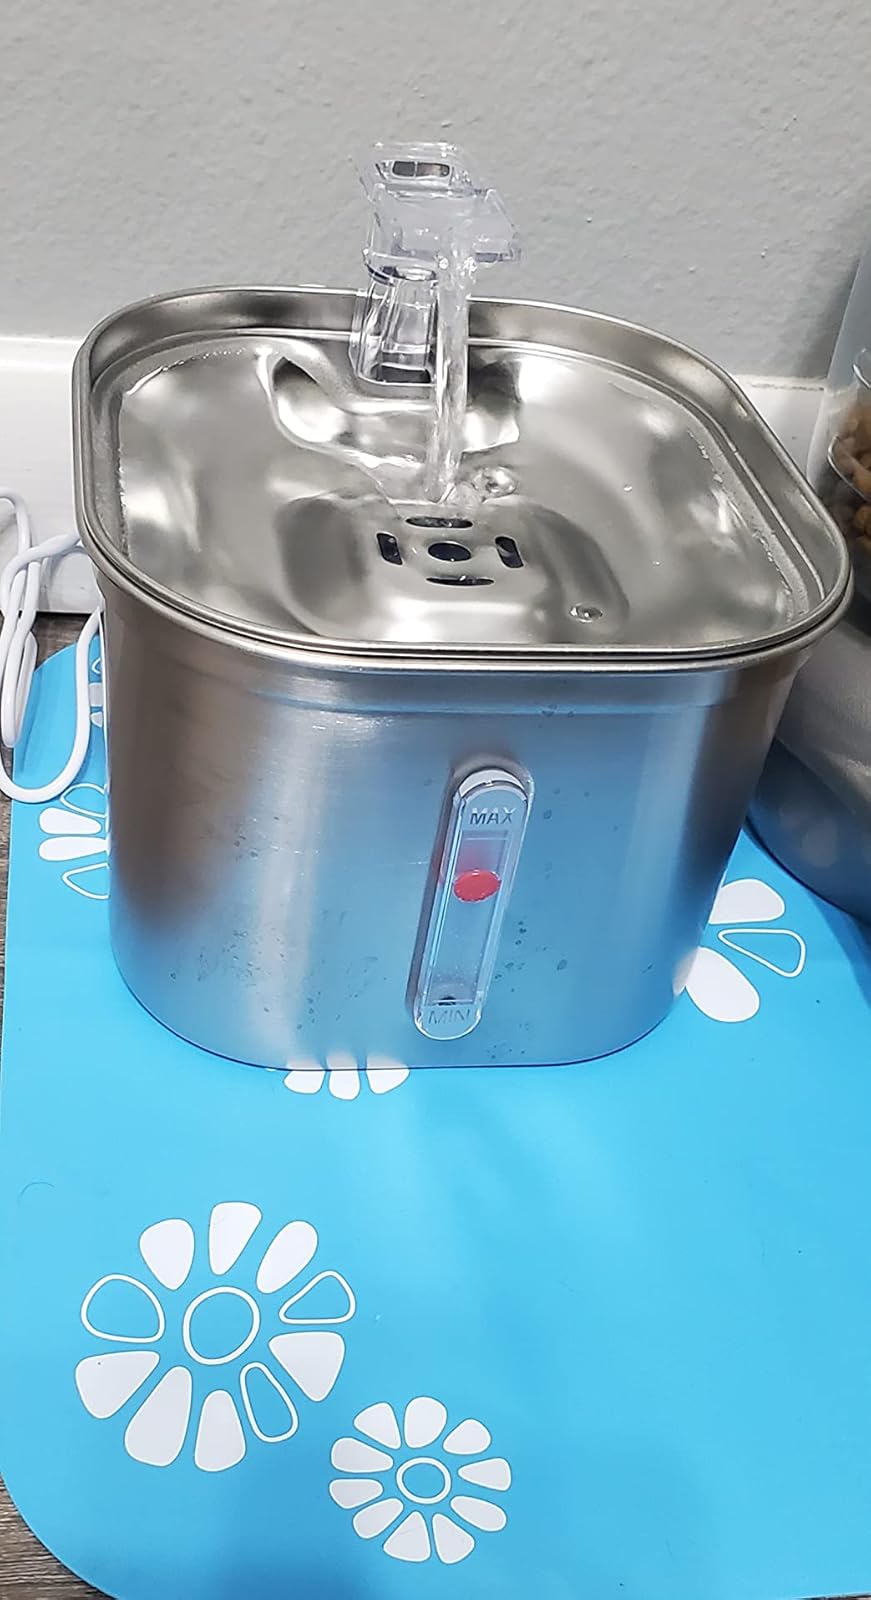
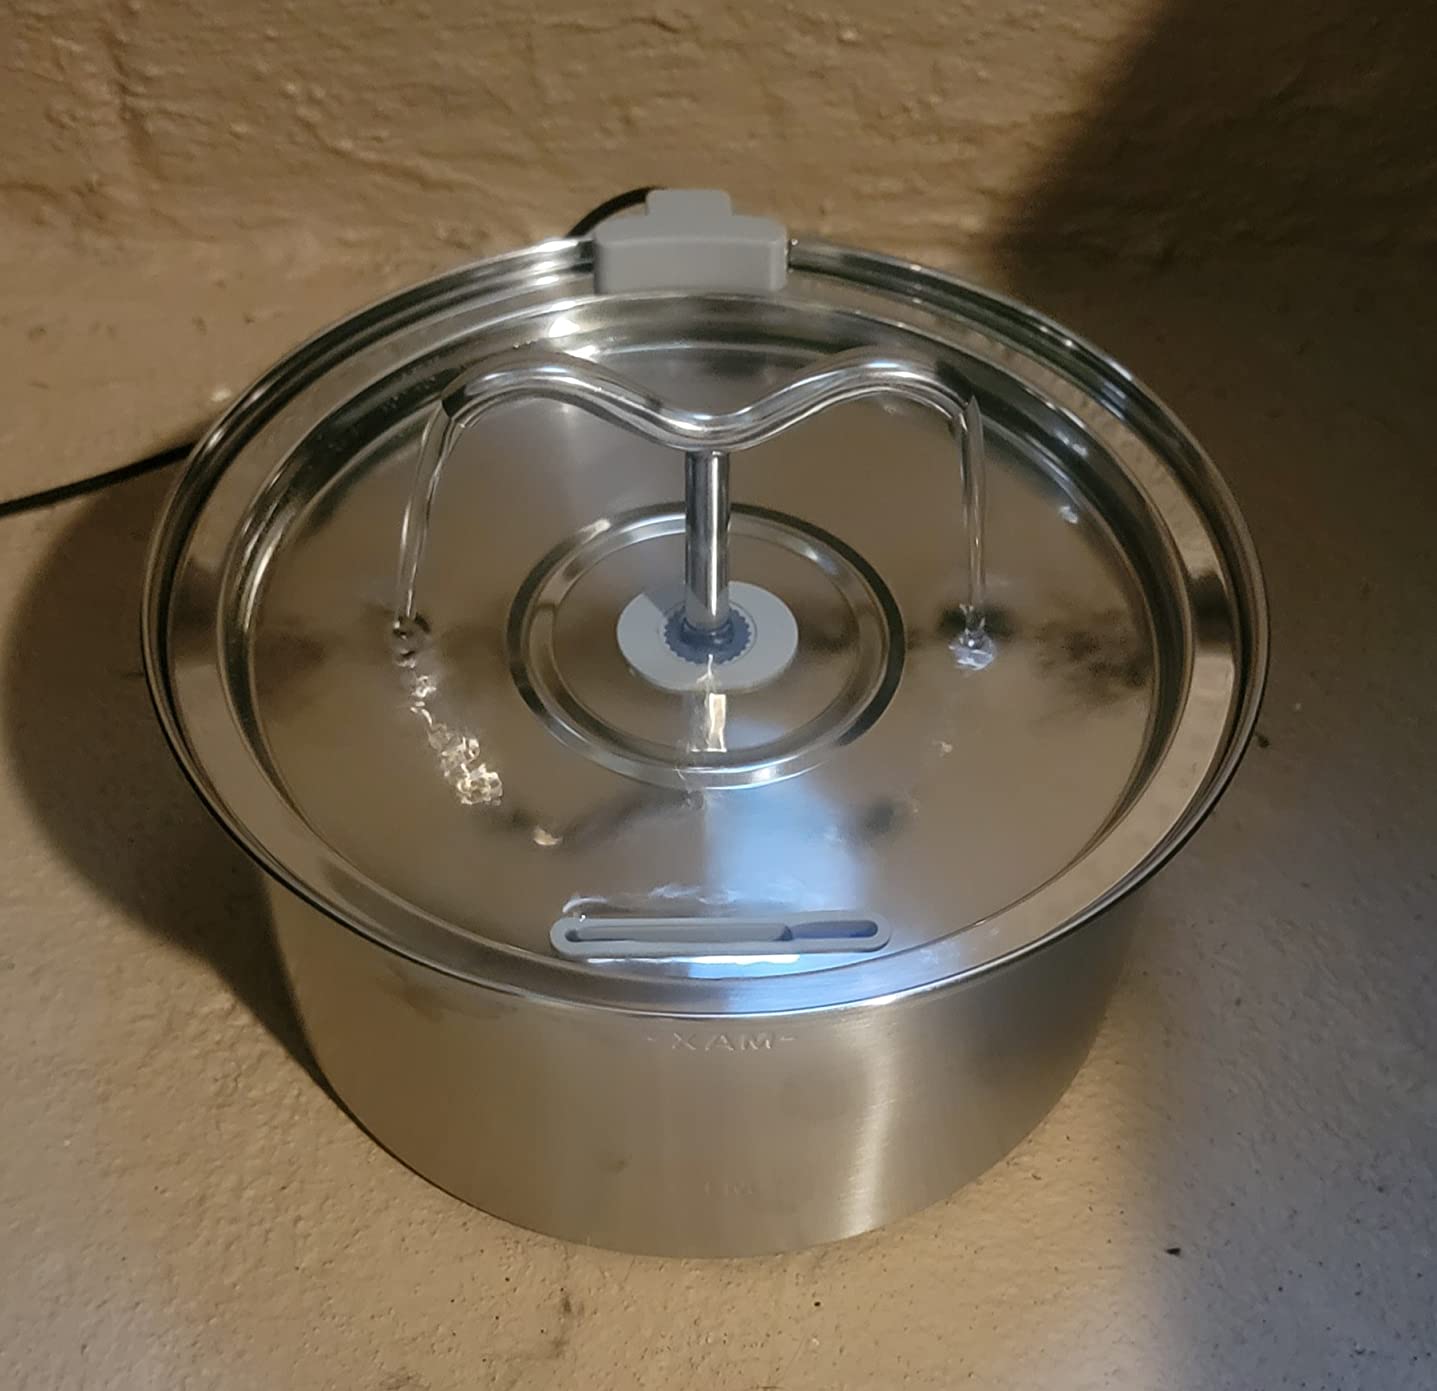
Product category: items_bowl
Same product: no